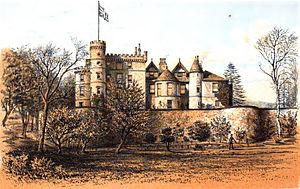
Le château d'Ardencaple, ou Ardincaple, est un monument classé de catégorie B depuis le 14 mai 1971, se trouvant à environ 1,5 km d'Helensburgh, dans la région administrative écossaise d'Argyll and Bute. Aujourd'hui, les seuls vestiges du château sont sa tour, perchée au bord d'un plateau et surmontant les plaines s'étendant jusqu'aux rivages du Firth of Clyde. Cette tour est utilisée comme phare pour faciliter la navigation sur le Firth of Clyde, ce qui vaut au château l'autre nom d’Ardencaple Castle Light. Le château d'origine aurait été construit au XIIᵉ siècle et certains des vestiges de cette première réalisation auraient encore été debout au XIXᵉ siècle.